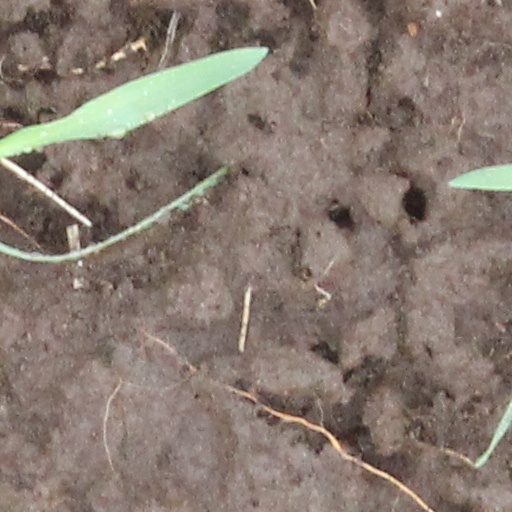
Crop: wheat